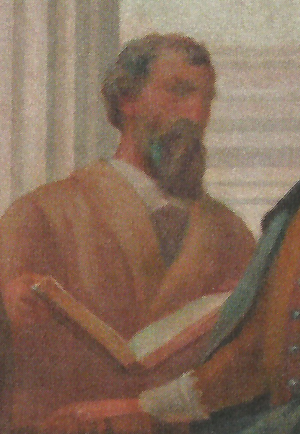
Amatus Lusitanus ou Amato Lusitano ou João Rodrigues de Castelo Branco, né en 1511 à Castelo Branco, mort le 21 janvier 1568 à Thessalonique, est un médecin juif sépharade portugais de la Renaissance.